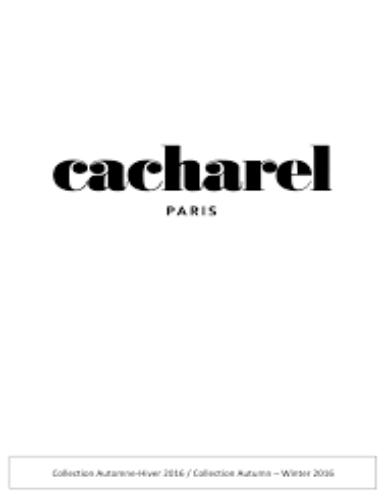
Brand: Cacharel
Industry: Clothes